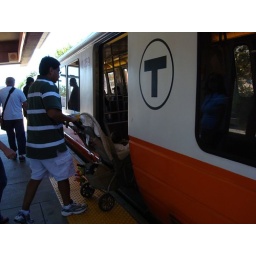
Elena, first trip in Boston street car